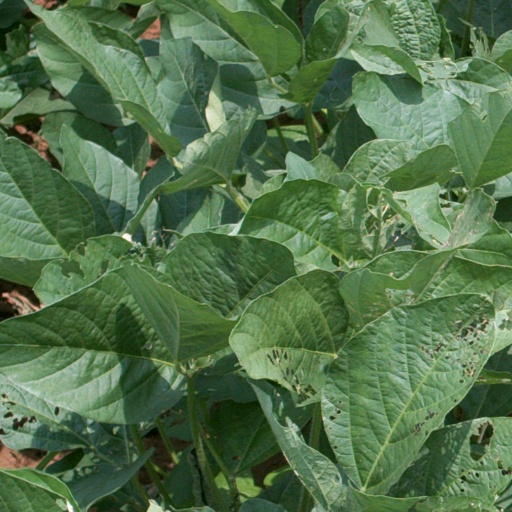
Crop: soybean